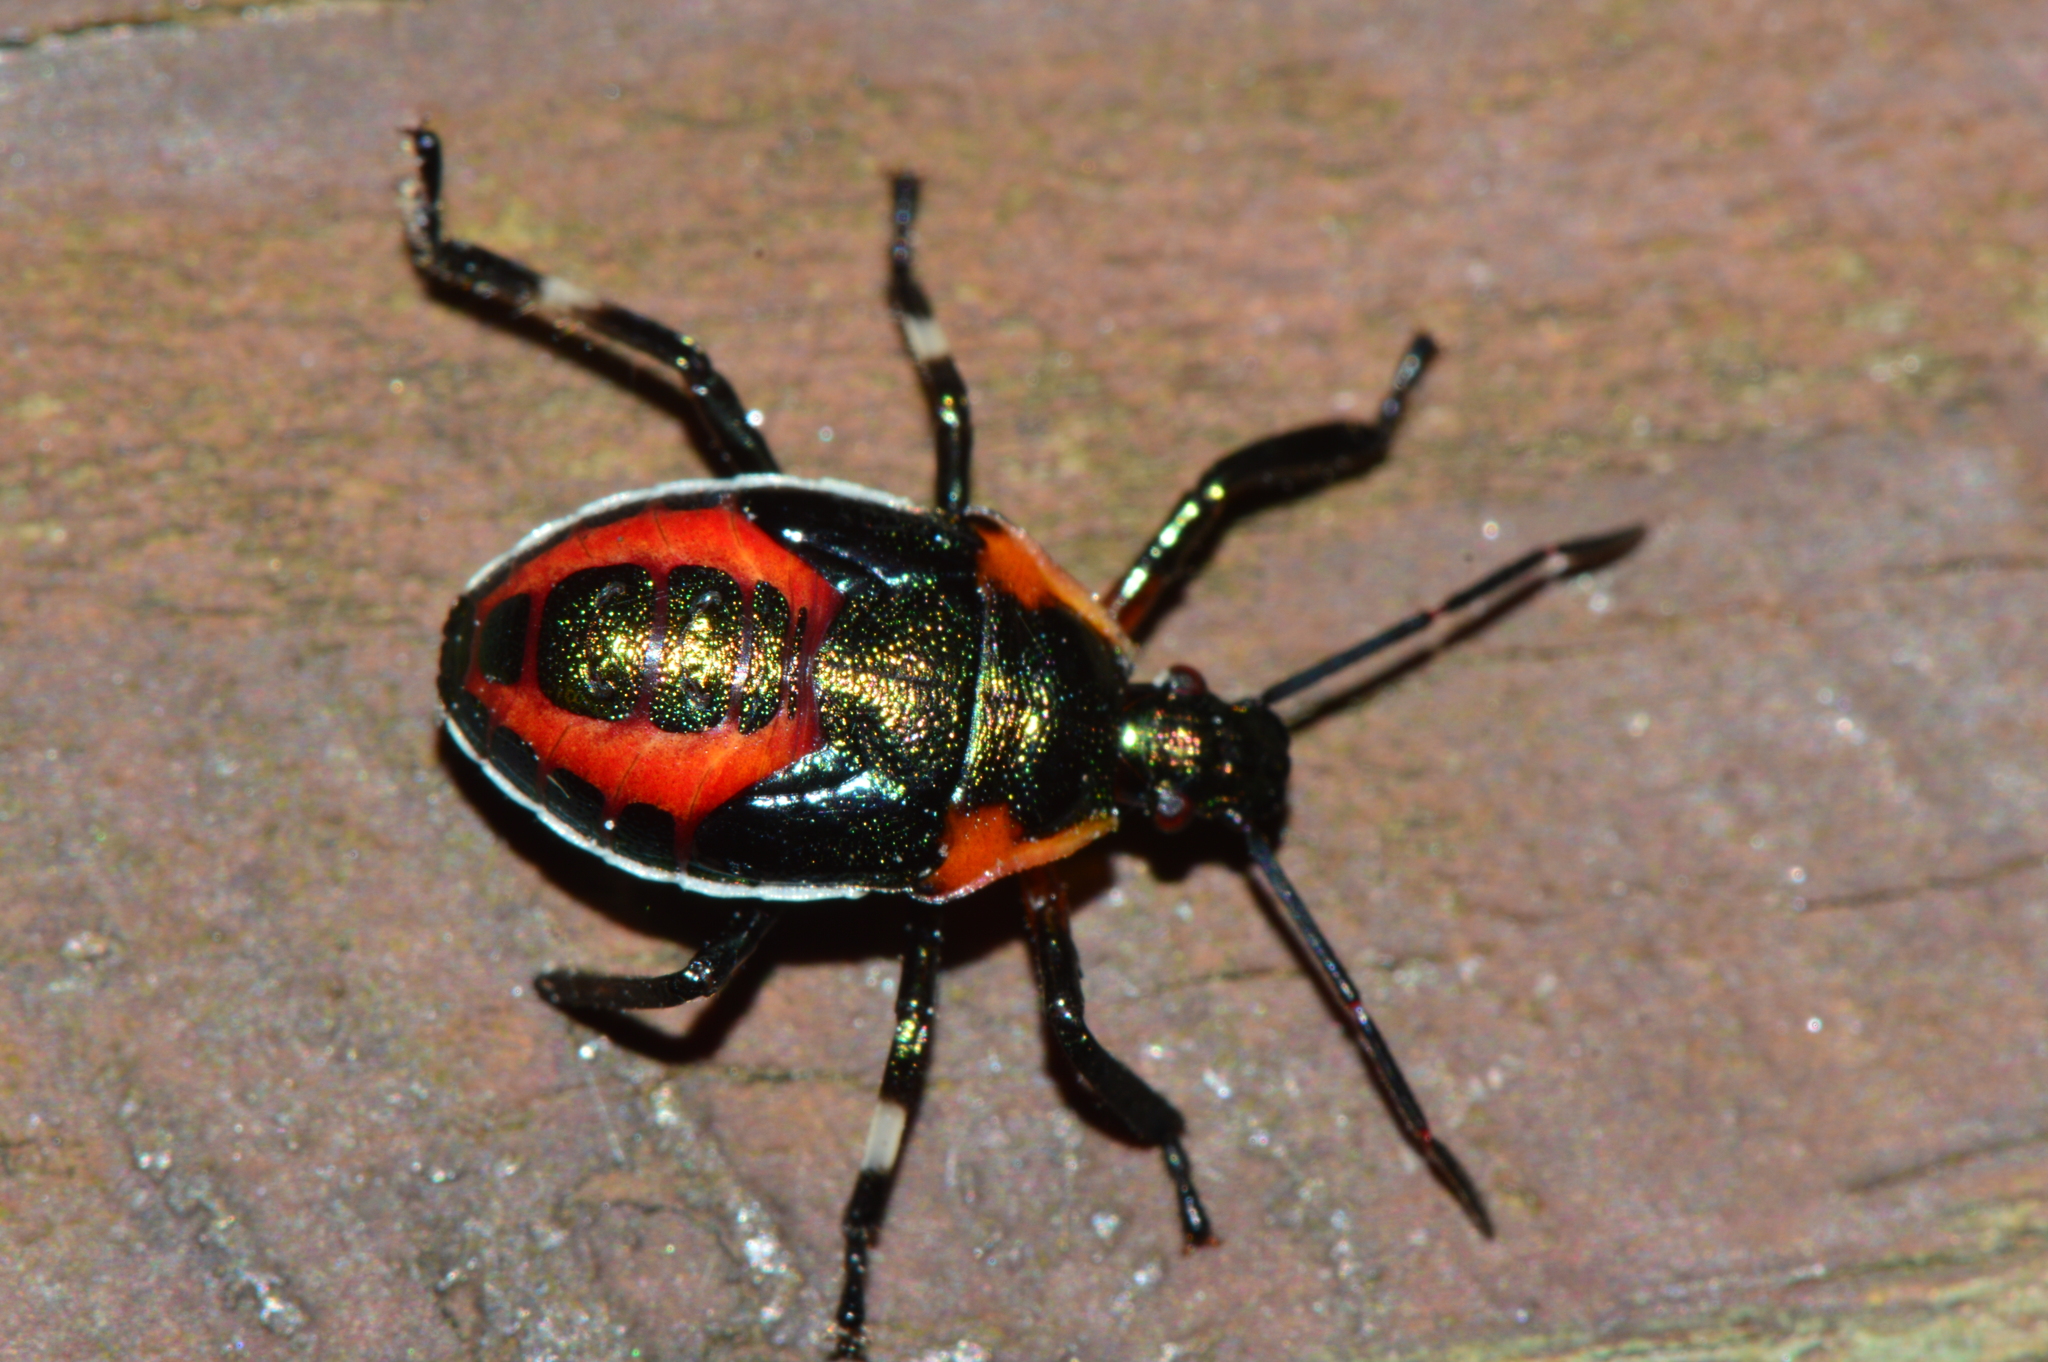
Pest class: stink_bug